Abbey of Thelema

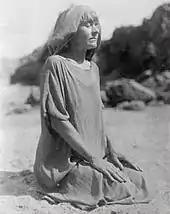
Jane Wolfe meditating on the beach near the Abbey of Thelema

Jane Wolfe worked with Crowley's Thelemic system of training in Cefalù for three years, and emerged from those years with a degree of attainment, having survived Crowley’s ordeals. Whilst a resident at the Abbey of Thelema, Wolfe was admitted to the A∴A∴ by Crowley, taking the magickal name Soror Estai. She undertook various practises including yoga, dhāraṇā and pranayama of which she kept a detailed record which was later published by the College of Thelema of Northern California as "The Cefalu Diaries". She later worked as Crowley’s personal representative in London and Paris.